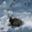
Label: deer